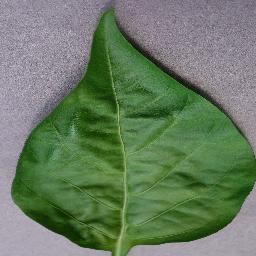
Label: Pepper,_bell___healthy